De panzazo

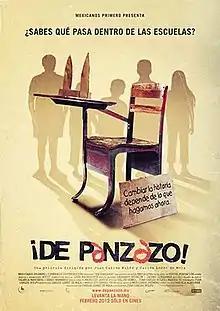
Film poster

De panzazo (stylized as "'De P6nz6zo"; , but figuratively "barely approved") is a Mexican documentary film, led by Juan Carlos Rulfo and co-produced by Carlos Loret de Mola. It was an initiative of the Mexican non-profit educational organization "Mexicanos Primero" (Mexicans First). This project was developed over three years. It premiered in Mexico on February 24, 2012, in Guadalajara, San Luis Potosi, Mérida, Morelia, Puebla, Querétaro and the Federal District.